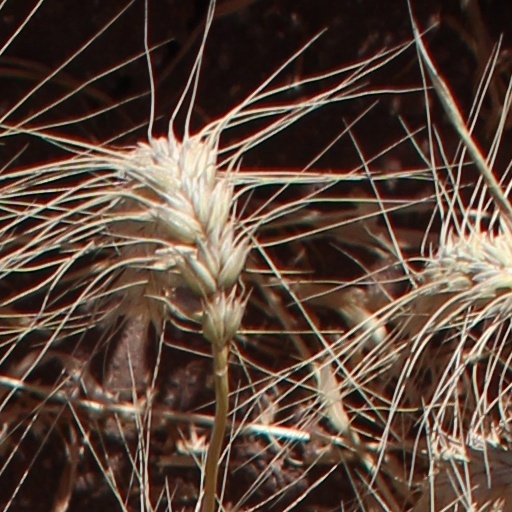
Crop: wheat